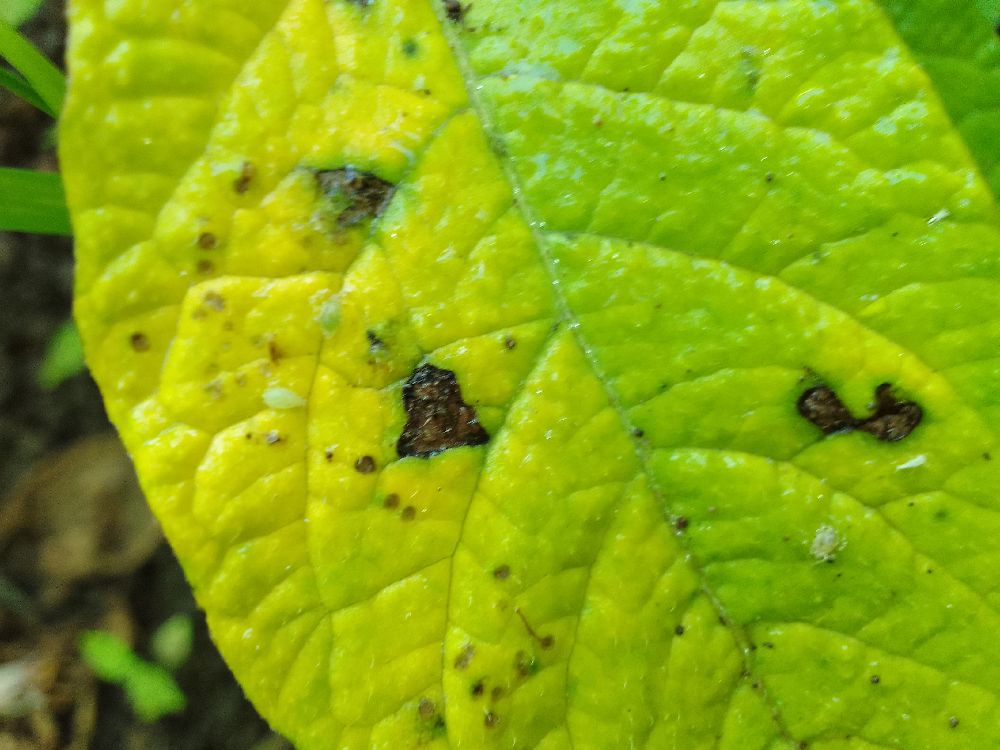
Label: Early blight